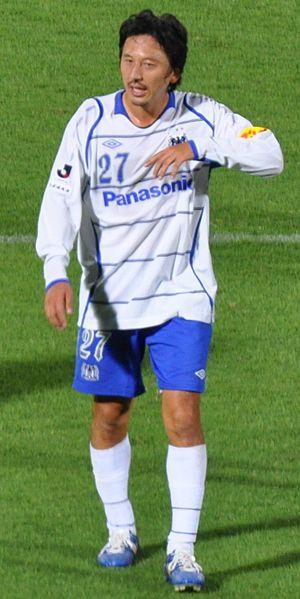
Hideo Hashimoto est un footballeur japonais né le 21 mai 1979 à Osaka au Japon.